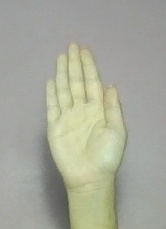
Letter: seen